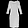
Label: Dress